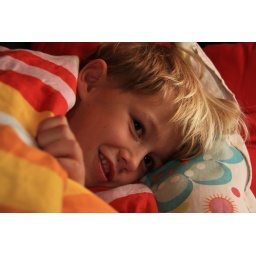
boy in bed